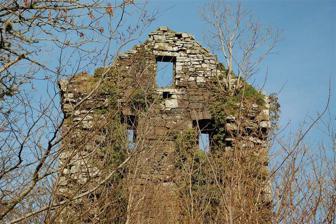
Building: Kilkerran Castle
Country: United Kingdom
Year built: 1490
Building in Campbeltown, Scotland Kilkerran Castle Top Of Kilkerran Castle General information Location Argyll and Bute Town or city Campbeltown Country Scotland Completed 1490 Kilkerran Castle is a ruined castle, near Campbeltown , Kintyre , Argyll and Bute , Scotland . History A keep was built in 1490 by King James IV , for the housing of a garrison to subdue the MacDonalds. Further fortification works were undertaken by King James V , during an expedition to the Isles in 1536 against the Macdonalds and other turbulent clans. As King James V sailed from Kilkerran (now Campbeltown), Alexander MacDonald, 5th of Dunnyveg took Kilkerran Castle by force and hung the governor from its walls in view of King James V. As a result, Alexander MacDonald was summoned to Stirling and died there in 1538. References